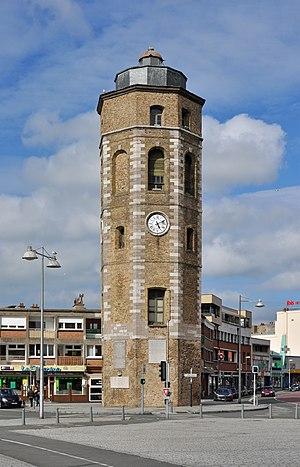
Dunkerque (département du Nord, France): la tour du 'Leughenaer', vestige des remparts de la ville des XVe-XVIe siècles